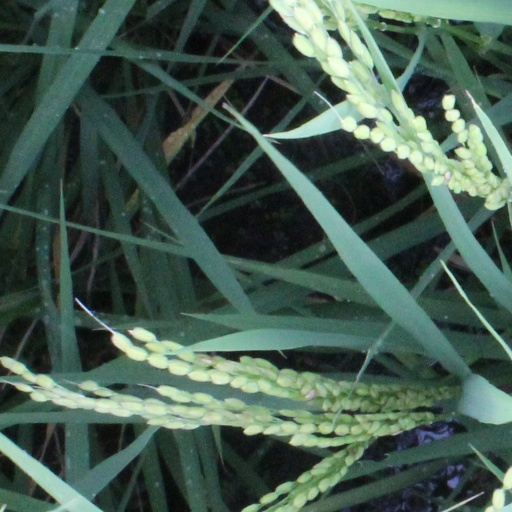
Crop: rice